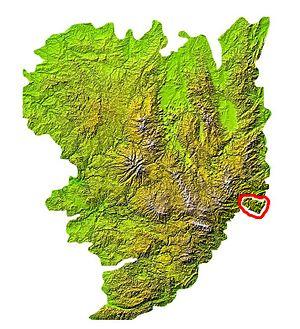
Situation du plateau de Coiron sur la carte du massif central
Le plateau du Coiron, dans le département de l'Ardèche, est une vaste table basaltique, donc volcanique, qui forme un prolongement du Massif central. C'est une micro-région bien individualisée dans l'espace ardéchois, et dans l'ensemble complexe appelé Massif central, dont il forme un des bastions.